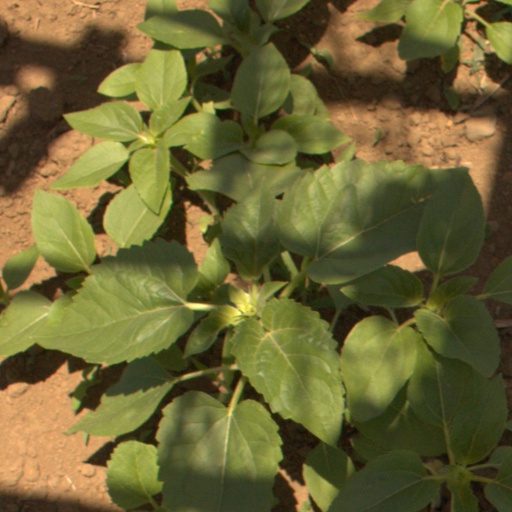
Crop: Jerusalem artichoke